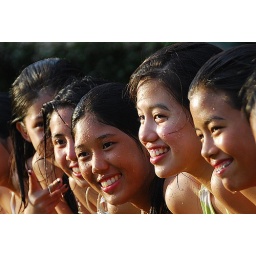
Daughters of friends posing for their uncles in a beach photo shoot. The setting golden sun provided horizontal lighting.